Xavi Aguado

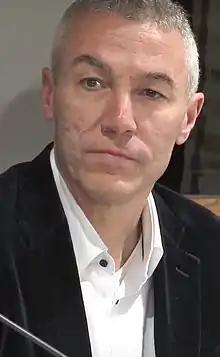
Aguado in 2020

Xavier 'Xavi' Companys Aguado (born 5 June 1968) is a Spanish former professional footballer who played as a central defender.